Human uses of plants

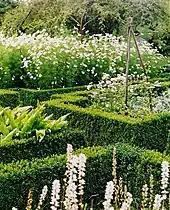
The white garden at Sissinghurst

Thousands of plant species are cultivated for aesthetic purposes as well as to provide shade, modify temperatures, reduce wind, abate noise, provide privacy, and prevent soil erosion. Plants are the basis of a multibillion-dollar per year tourism industry, which includes travel to historic gardens, national parks, rainforests, forests with colorful autumn leaves, and festivals such as Japan's and America's cherry blossom festivals.